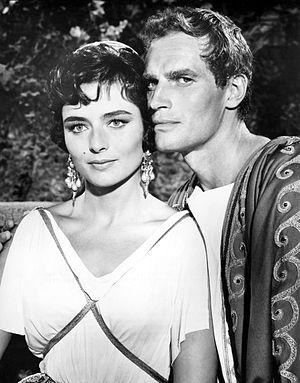
Marina Berti, de son vrai nom Elena Maureen Bertolini, est une actrice italienne.
John Charlton Carter, dit Charlton Heston [ˈt͡ʃɑɹltən ˈhɛstən], est un acteur, réalisateur et scénariste américain né le 4 octobre 1923 à Evanston, dans l'Illinois, et mort le 5 avril 2008 à Beverly Hills, en Californie.